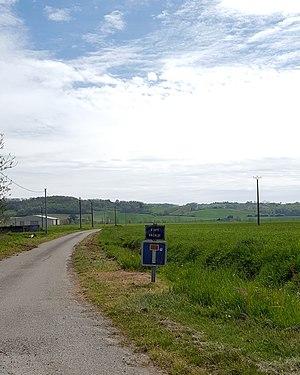
Panneau indiquant le chemin nommé en l'honneur d'Alexandre Ansaldi sur la commune de Vazerac en Tarn-et-Garonne. Cet odonyme n'est pas officiel.
Alexandre Ansaldi est le nom d’un probable mystificateur mégalomane ayant convaincu plusieurs villes de faire baptiser des rues à son nom. Le personnage se revendique philosophe au titre d’un livre de maximes qu’il a écrit, peintre, et prince, se faisant appeler S.A.S.